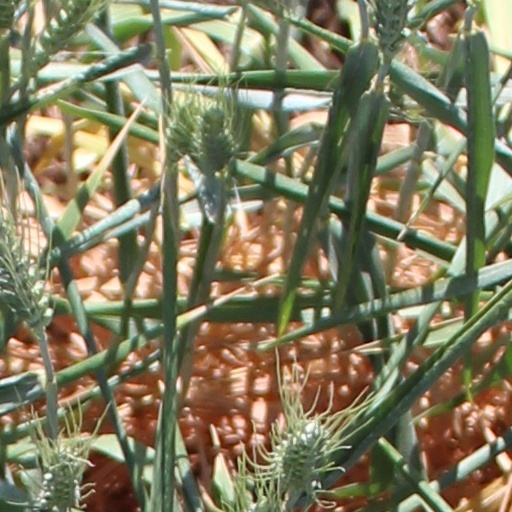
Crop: wheat